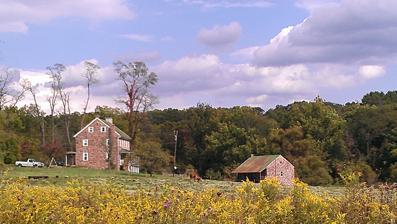
Building: Christopher Erb House
Country: United States of America
Year built: 1799
Historic house in Maryland, United States United States historic place Christopher Erb House U.S. National Register of Historic Places Show map of Maryland Show map of the United States Location 3333 Flickinger Road, Silver Run, Maryland Coordinates 39°39′52″N 77°5′6″W / 39.66444°N 77.08500°W / 39.66444; -77.08500 Area 37.8 acres (15.3 ha) Built 1799 ( 1799 ) Built by Erb, Christopher Architectural style Pennsylvania German NRHP reference No. 85001269 Added to NRHP June 19, 1985 The Christopher Erb House is a stone house finished in 1799. It stands in Silver Run under a Westminster, MD zip code (21158). It is on a 38-acre (15 ha) property, split in two, and borders on Big Pipe Creek . The house has experienced two small fires, multiple hits from Black Locust trees in Hurricane Isabel , and detrimental building practices inside and outside the stone walls. The house is historically significant as an example of Pennsylvania German architecture and it reflects the influence of Pennsylvania Germans in Carroll County. It was listed on the National Register of Historic Places in 1985. The main house, finished in 1799 as evident by the date stone in the western gable, was constructed as a two family German style house.  However, the exterior is in the Georgian style, with the southern elevation symmetrical and minimal decorative elements at the doorway.  The southern elevation, the original front of the building, has more cut stone, although most of the house is constructed of field stone.  Further down the slope of the knoll the main house sits on is a two-story spring house, the original house on the property.  This is constructed as a traditional German colonial house, with a spring room and kitchen room on the bottom level.  This house is listed in the 1760 tax records, and is assumed to be constructed between 1755 and 1760. References